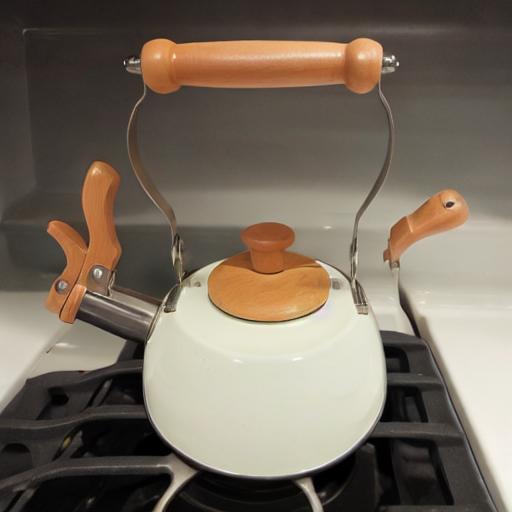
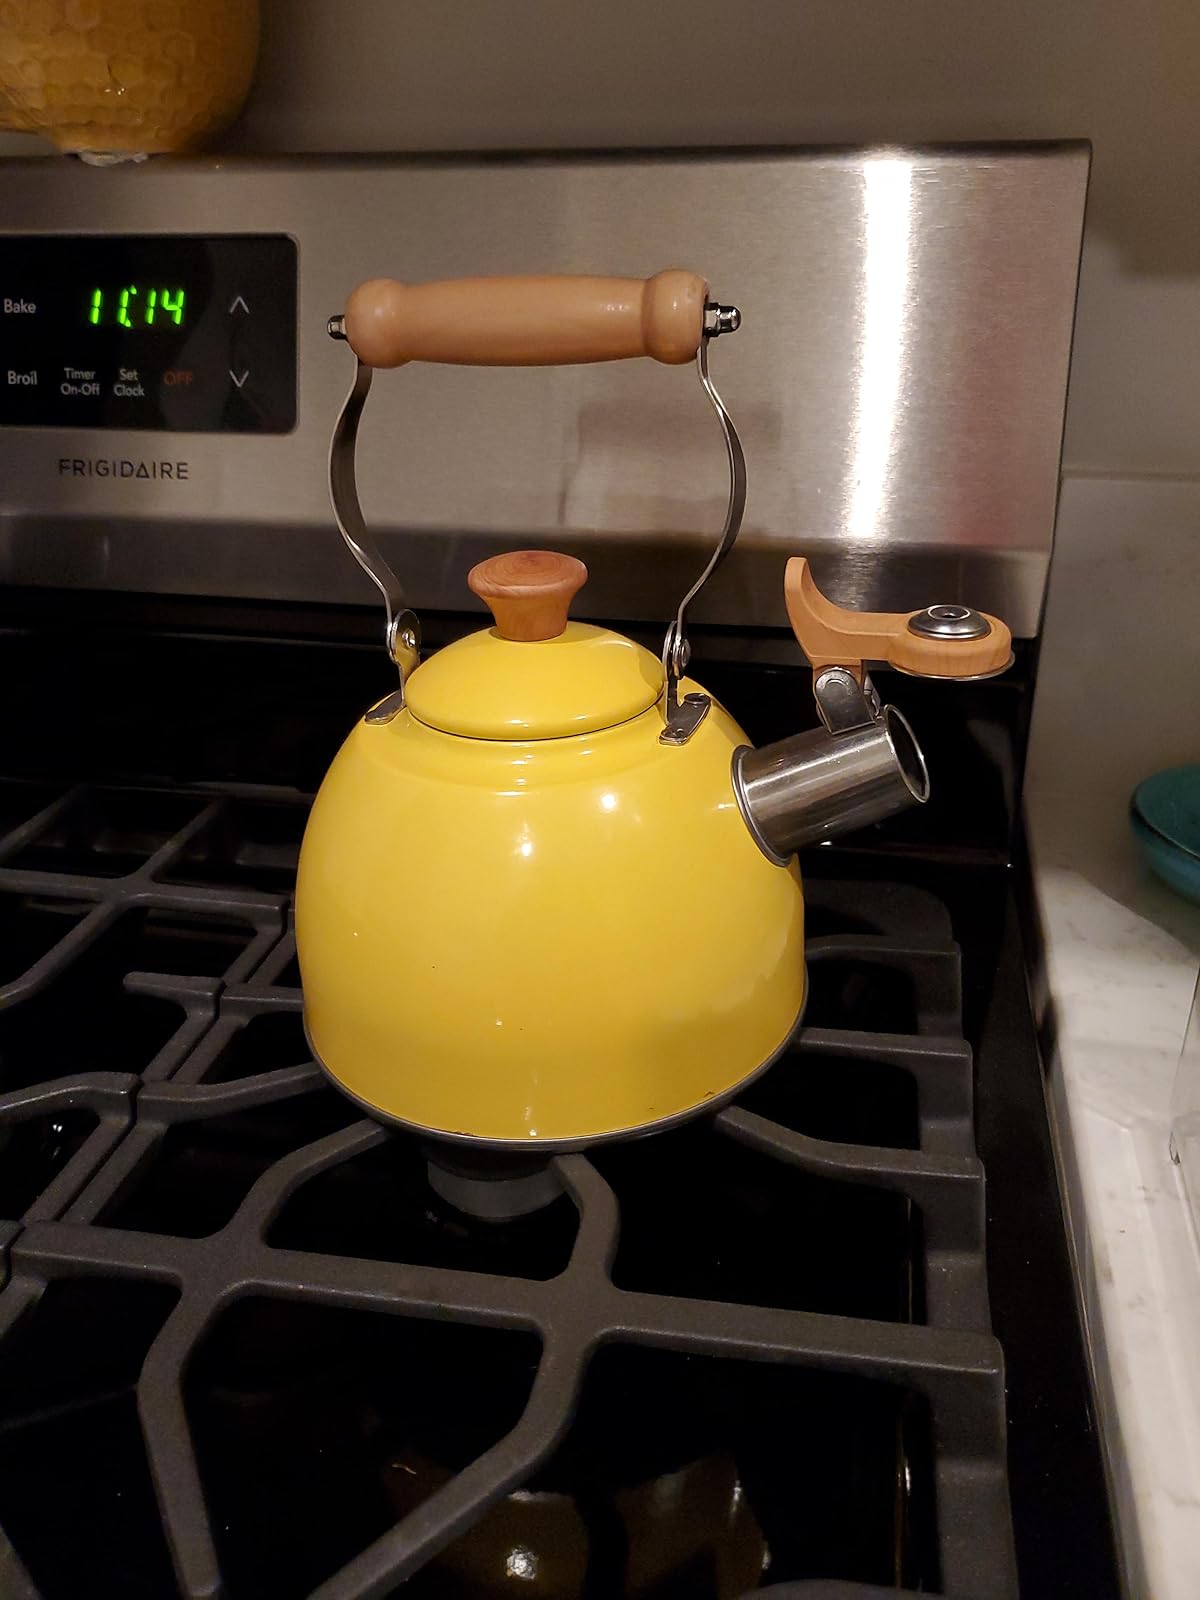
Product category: items_kettle
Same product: no